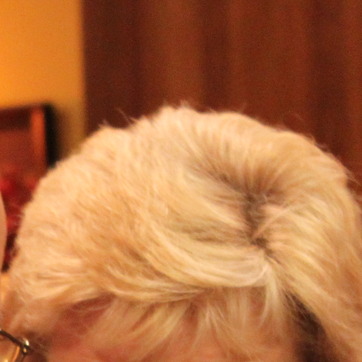
Material: hair